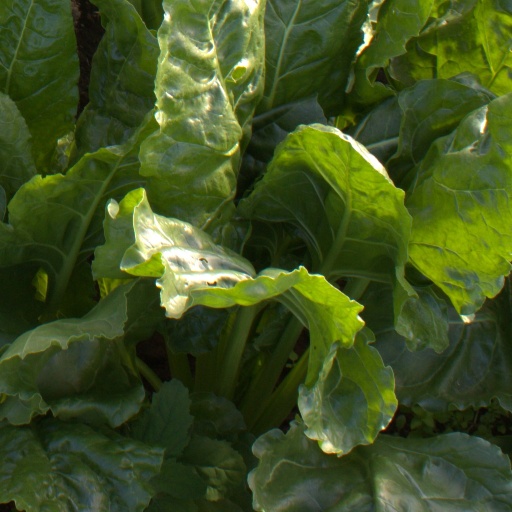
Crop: sugar beet